Capital E

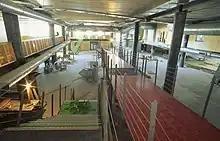
Interior during construction of the Capital Discovery Place in Civic Square, Wellington

Capital E moved to 4 Queens Wharf, Wellington in the TSB Sports Arena building. PlayHQ is the name of the current venue of Capital E and includes an interactive playspace and workshop space. The venue hosts events such as in 2022 children's author Juliette MacIver reading her book, "The Grizzled Grist Does Not Exist!" (Gecko Press) as part of the Verb Wellington literary festival. MediaLab opened purpose built digital studios in 2014. In MediaLab young people learn skills in 'digital topics including VR, coding, game design and music-making.' OnTV Studio is a space where school groups get to create a ‘live’ news show including in-front and behind the camera and other aspects of production.